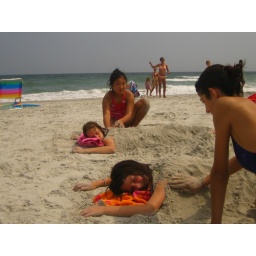
burying the girls in sand